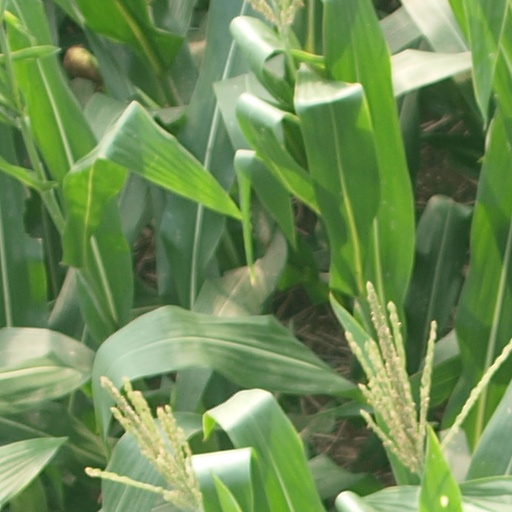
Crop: maize; corn